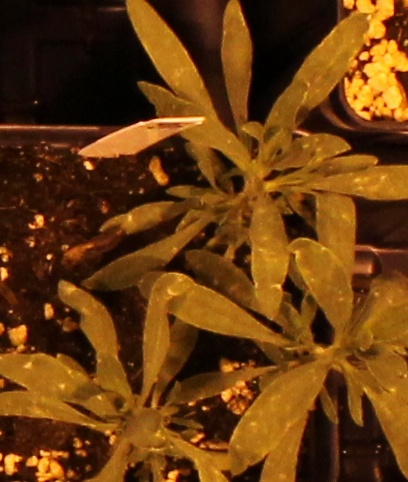
Label: Kochia